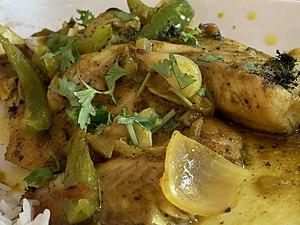
Aux Quatre Épices (Pamplemousses) - vindaye de poisson.
Le vindaye est un plat de la cuisine mauricienne préparé à partir de poisson, le plus souvent du thon ou de l'espadon.